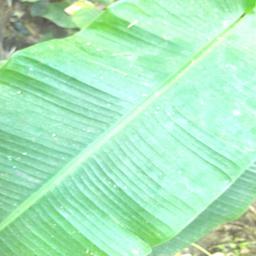
Label: YELLOW SIGATOKA